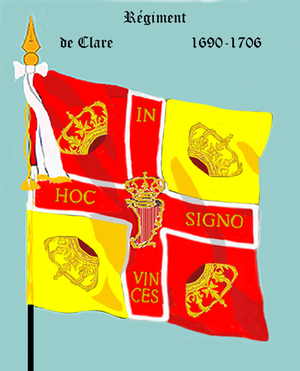
Cet article présente et étudie les drapeaux et uniformes des régiments étrangers au service de l'Ancien Régime au XVIIIᵉ siècle. À cette époque de l'Histoire de France, les armées du Royaume de France ont eu régulièrement recours à des troupes recrutées à l'étranger. Si les suisses sont les plus connues, de nombreuses autres formations peuvent être comptées.
Le régiment de Berwick est un régiment d'infanterie irlandais au service du Royaume de France créé en 1690 sous le nom de régiment de Clare, devenu sous la Révolution le 88ᵉ régiment d'infanterie de ligne.